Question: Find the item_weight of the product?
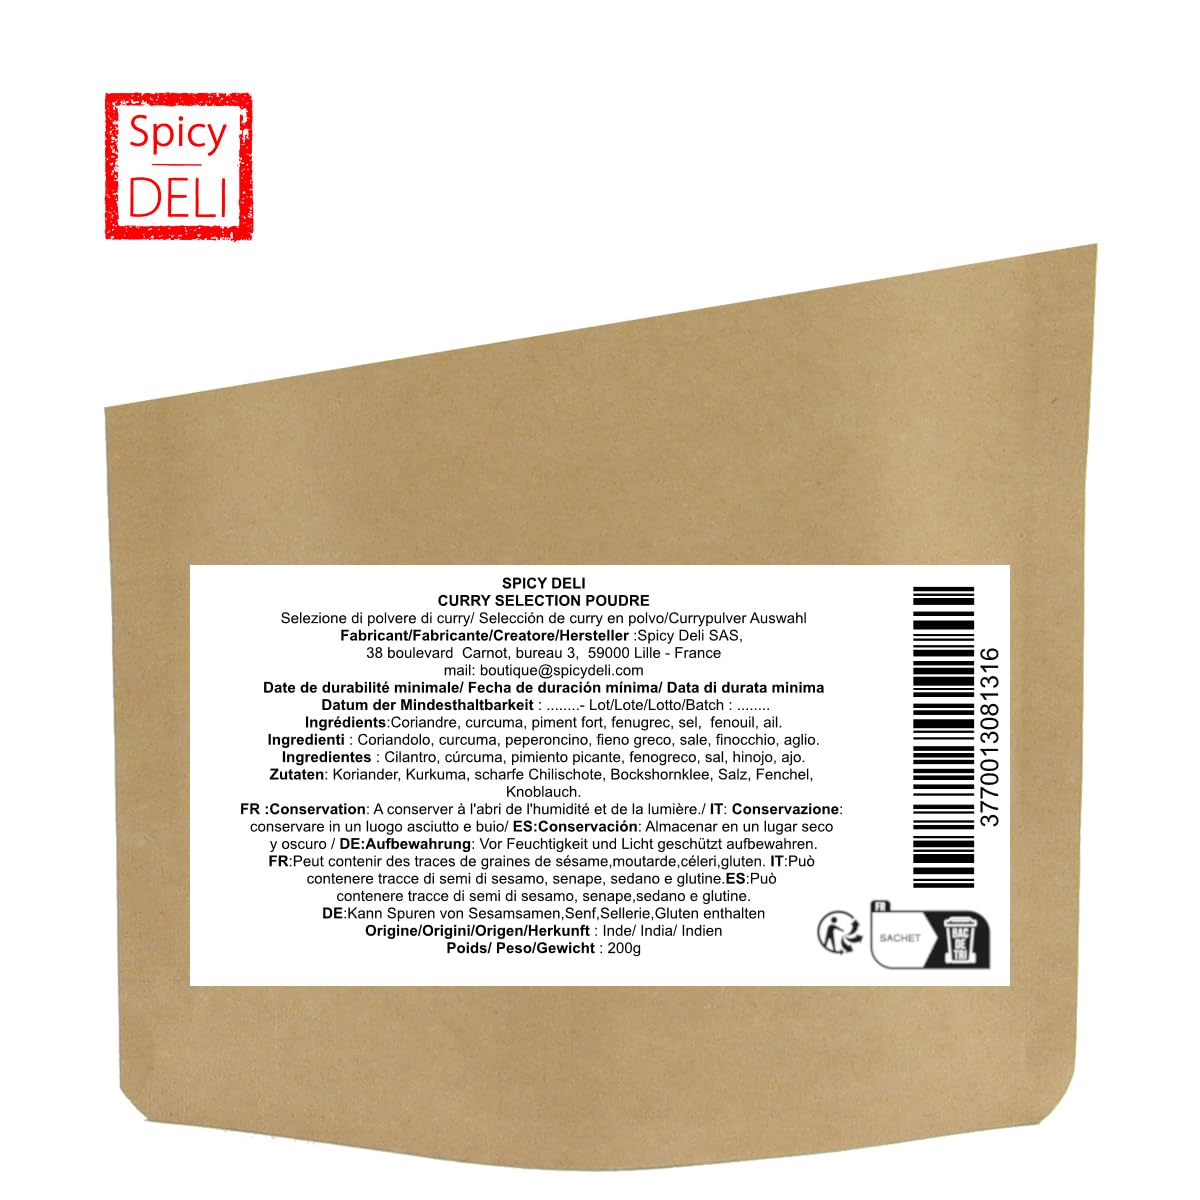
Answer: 200.0 gram